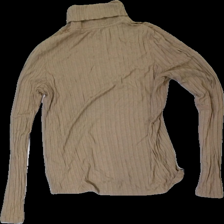
View: back
Type: Top
Category: Ladies
Brand: Missing
Colors: Brown
Material: 100% visc
Pattern: Striped
Cut: Regular, Turtle neck
Size: M
Season: All
Price range: <50
Recommended usage: Reuse